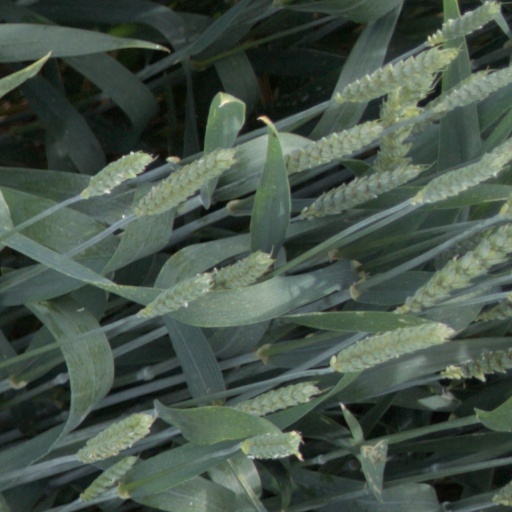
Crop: wheat